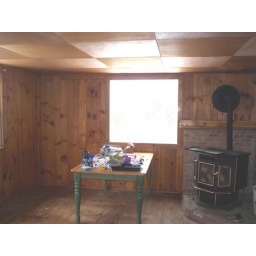
The livingroom, taken from the wall by the stairs. Old single pane window - can't open it.